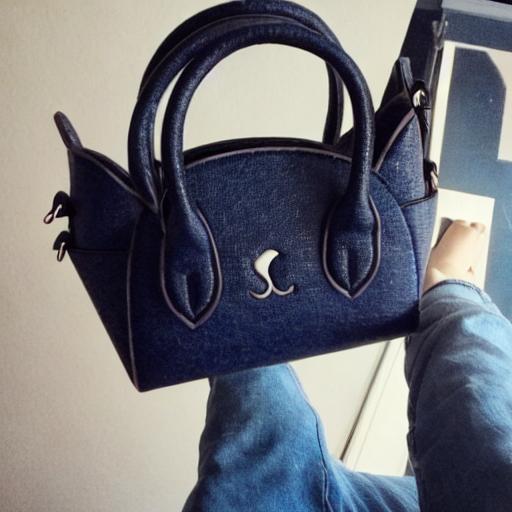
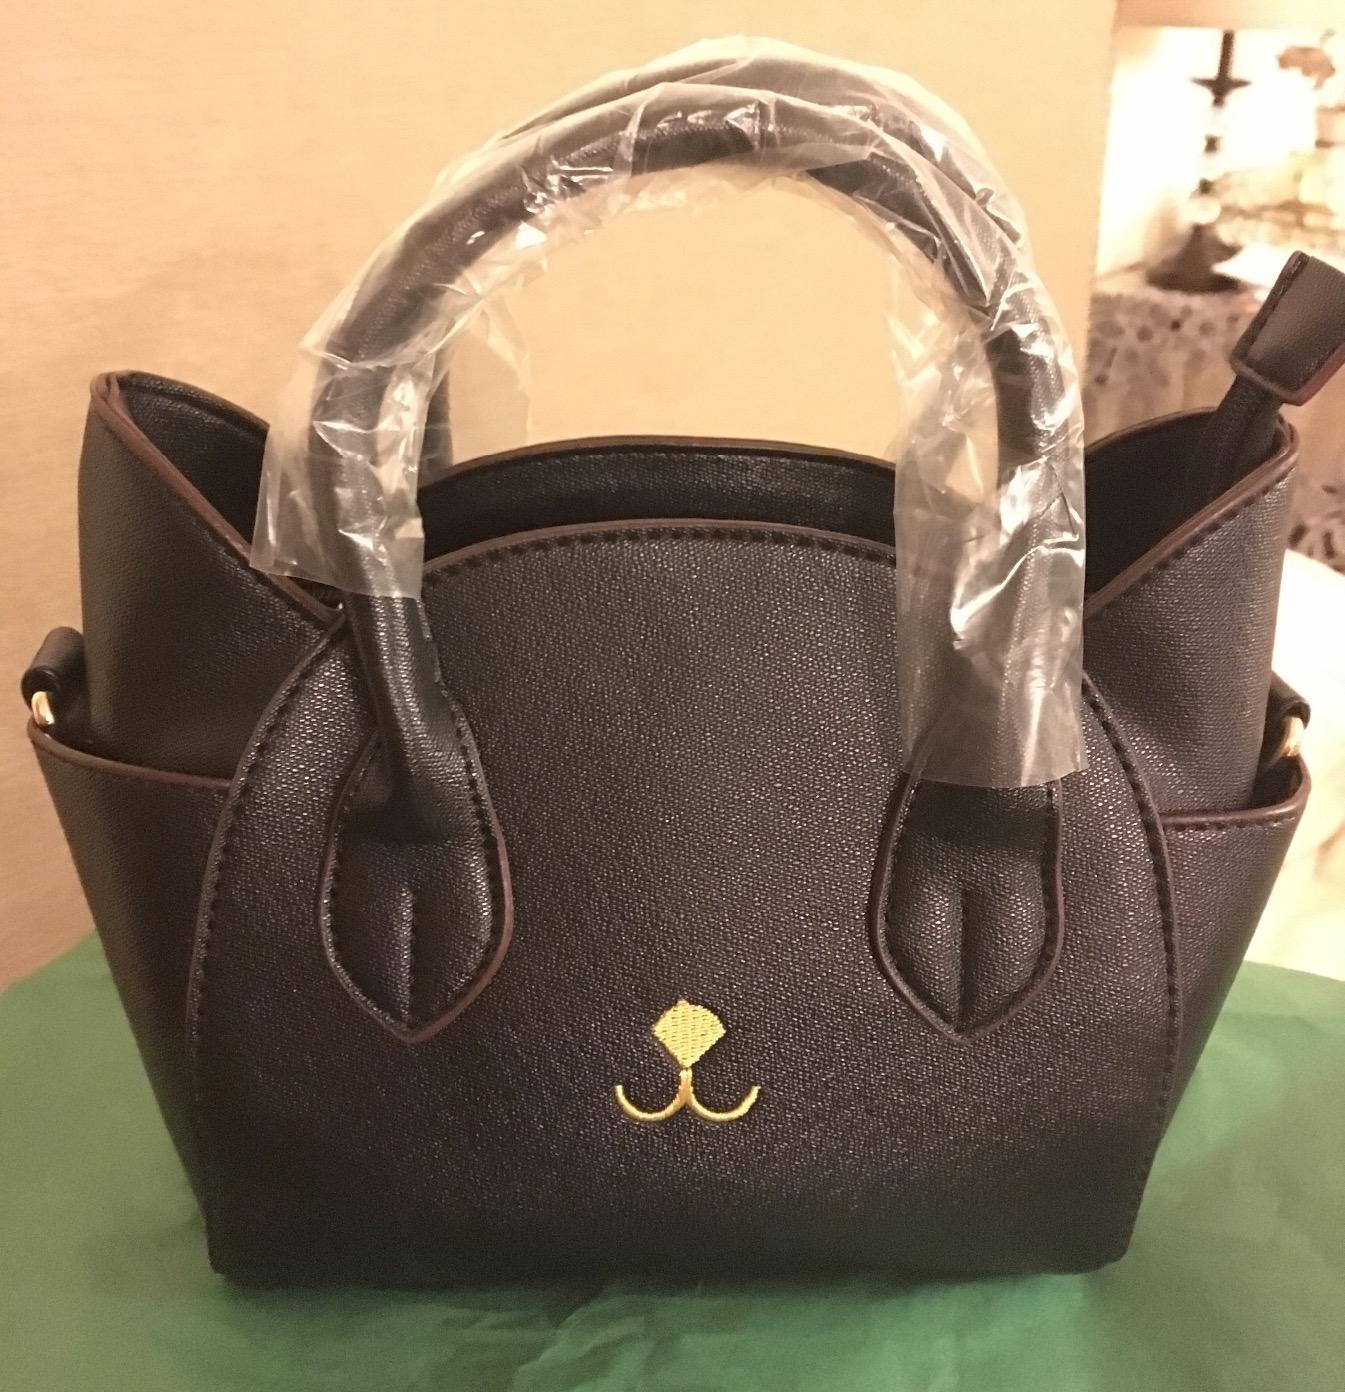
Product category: accessories_handbag
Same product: no